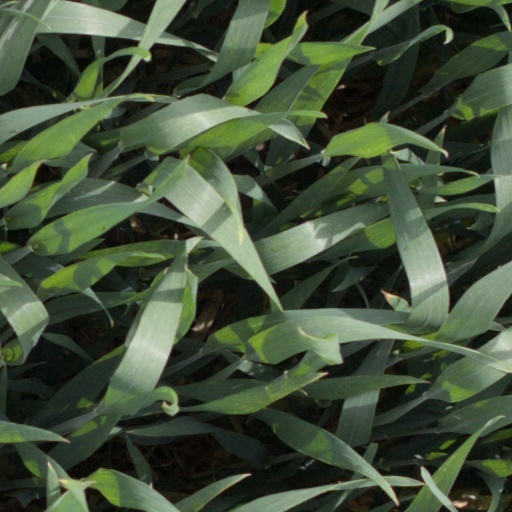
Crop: wheat